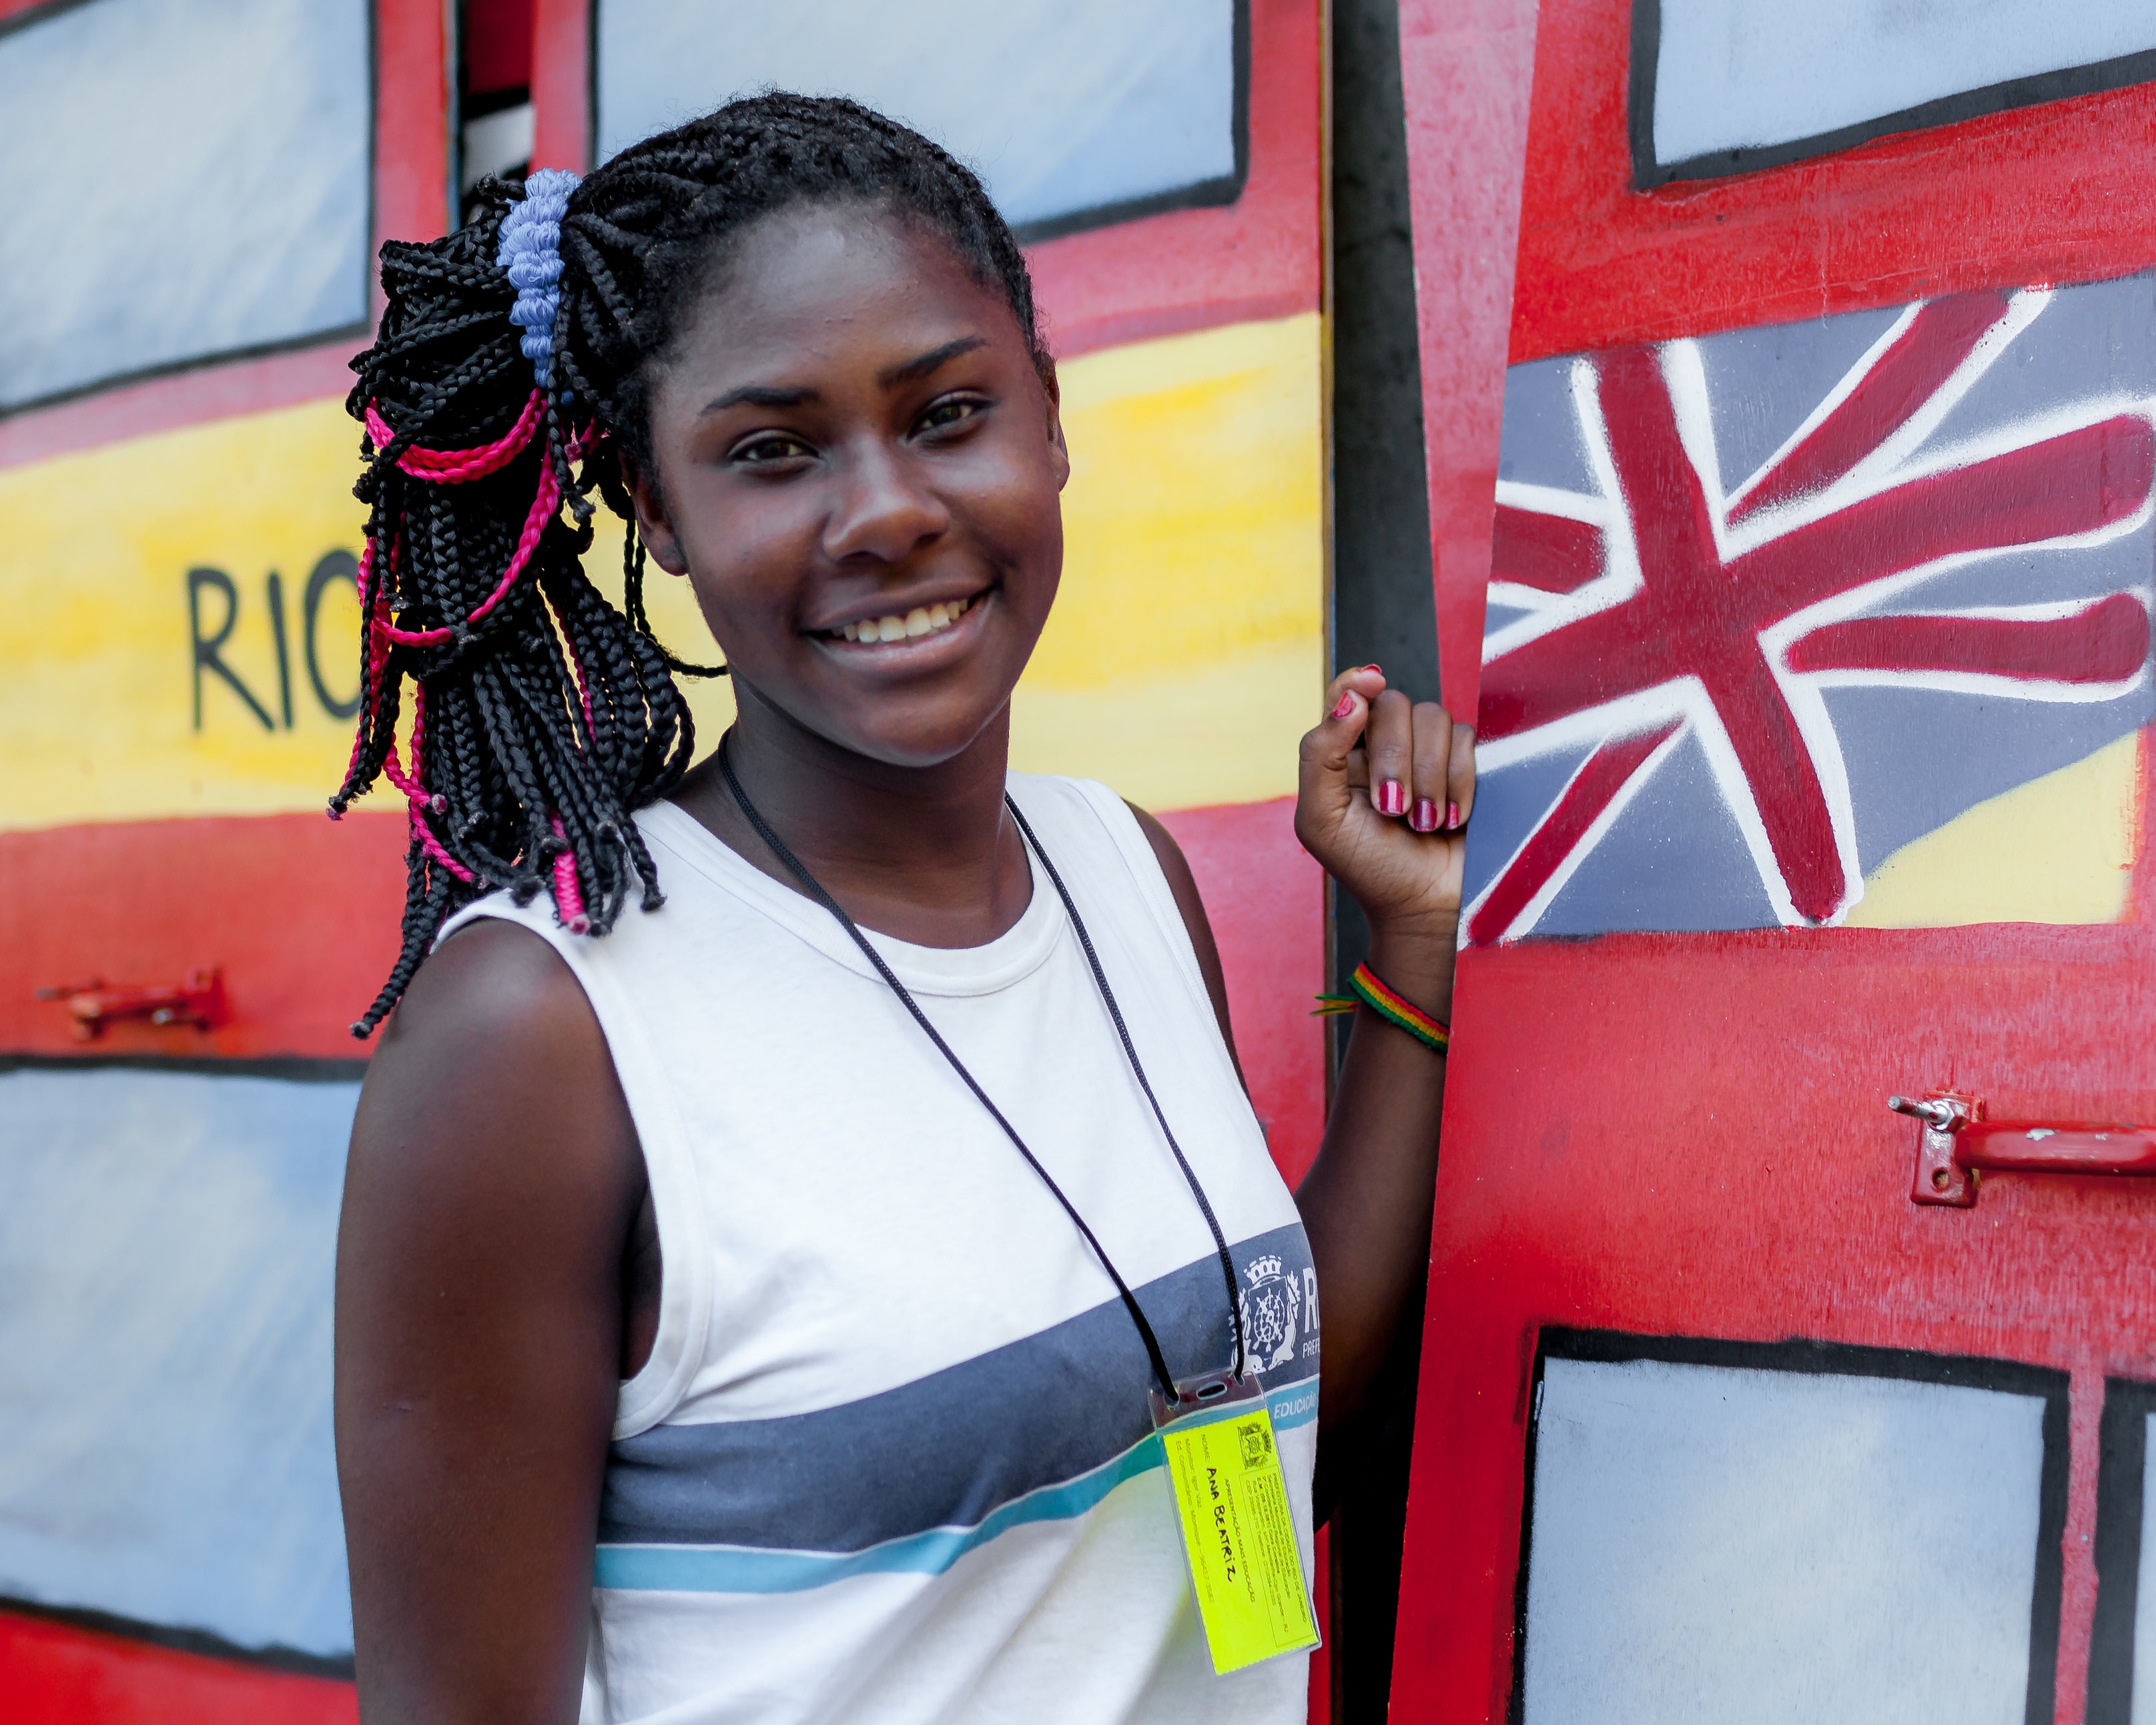
red, youth